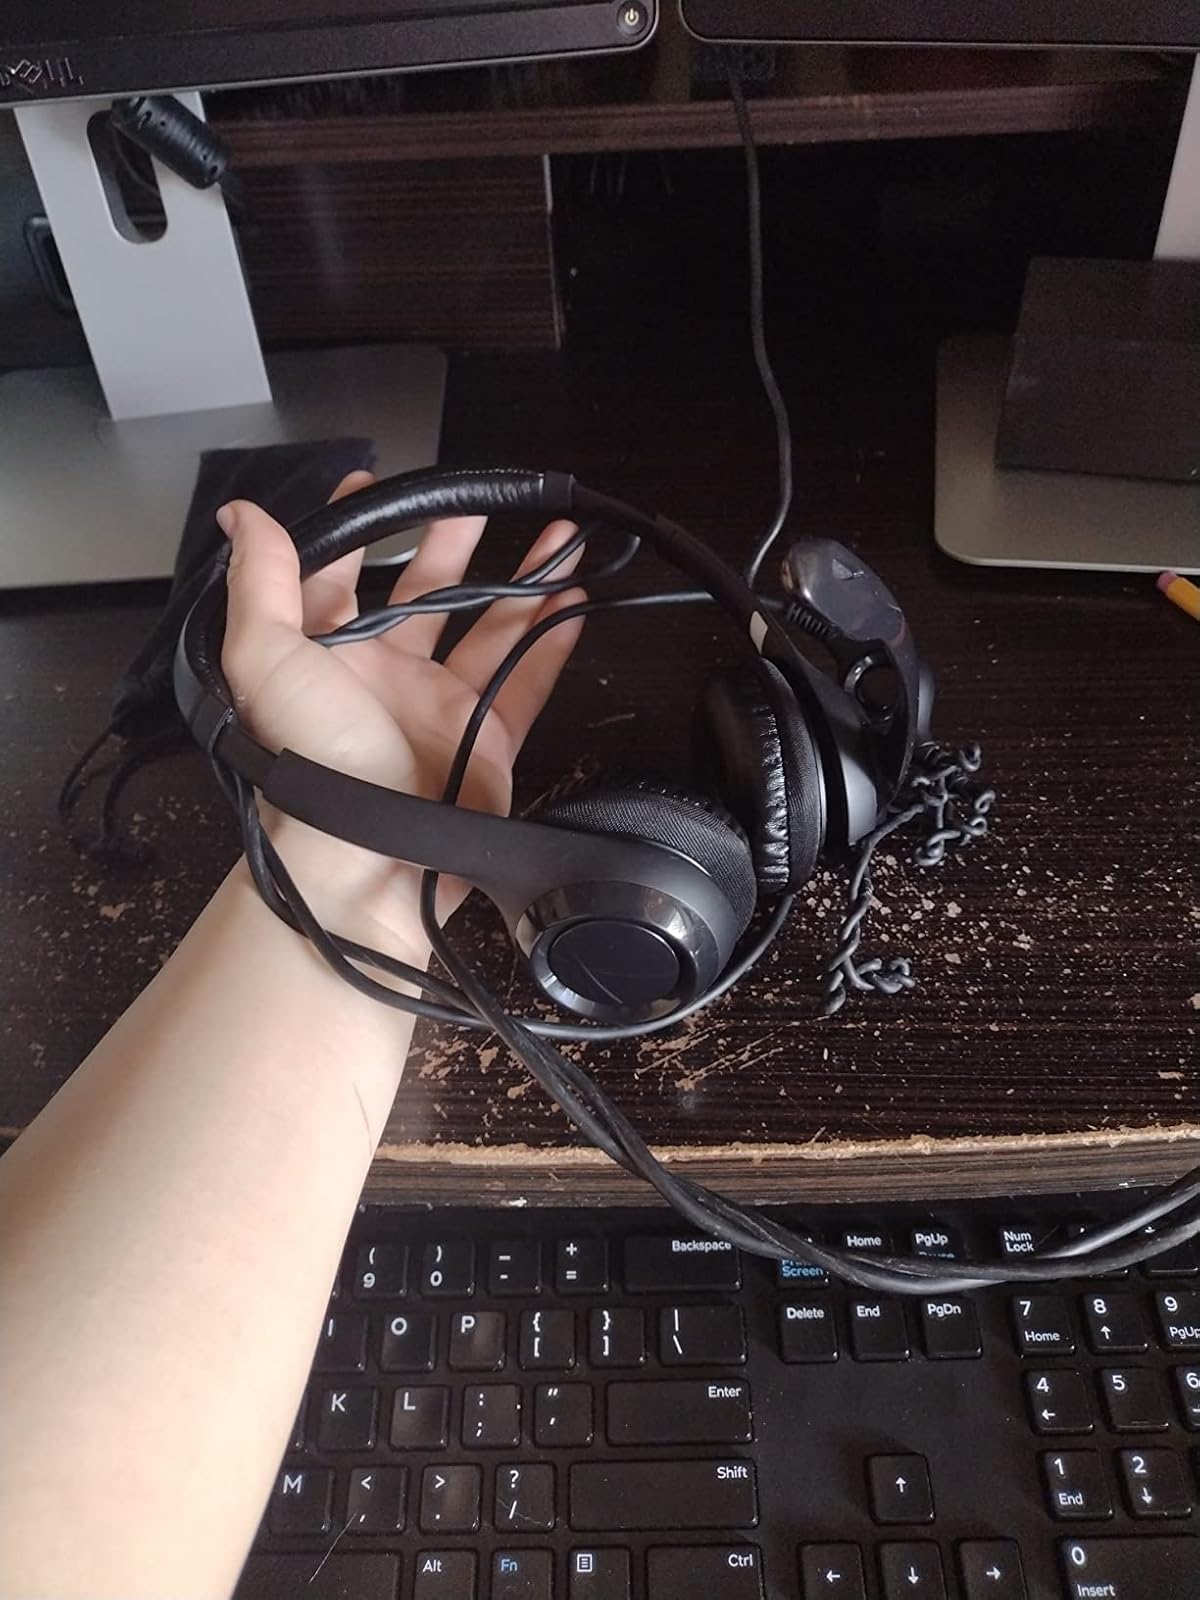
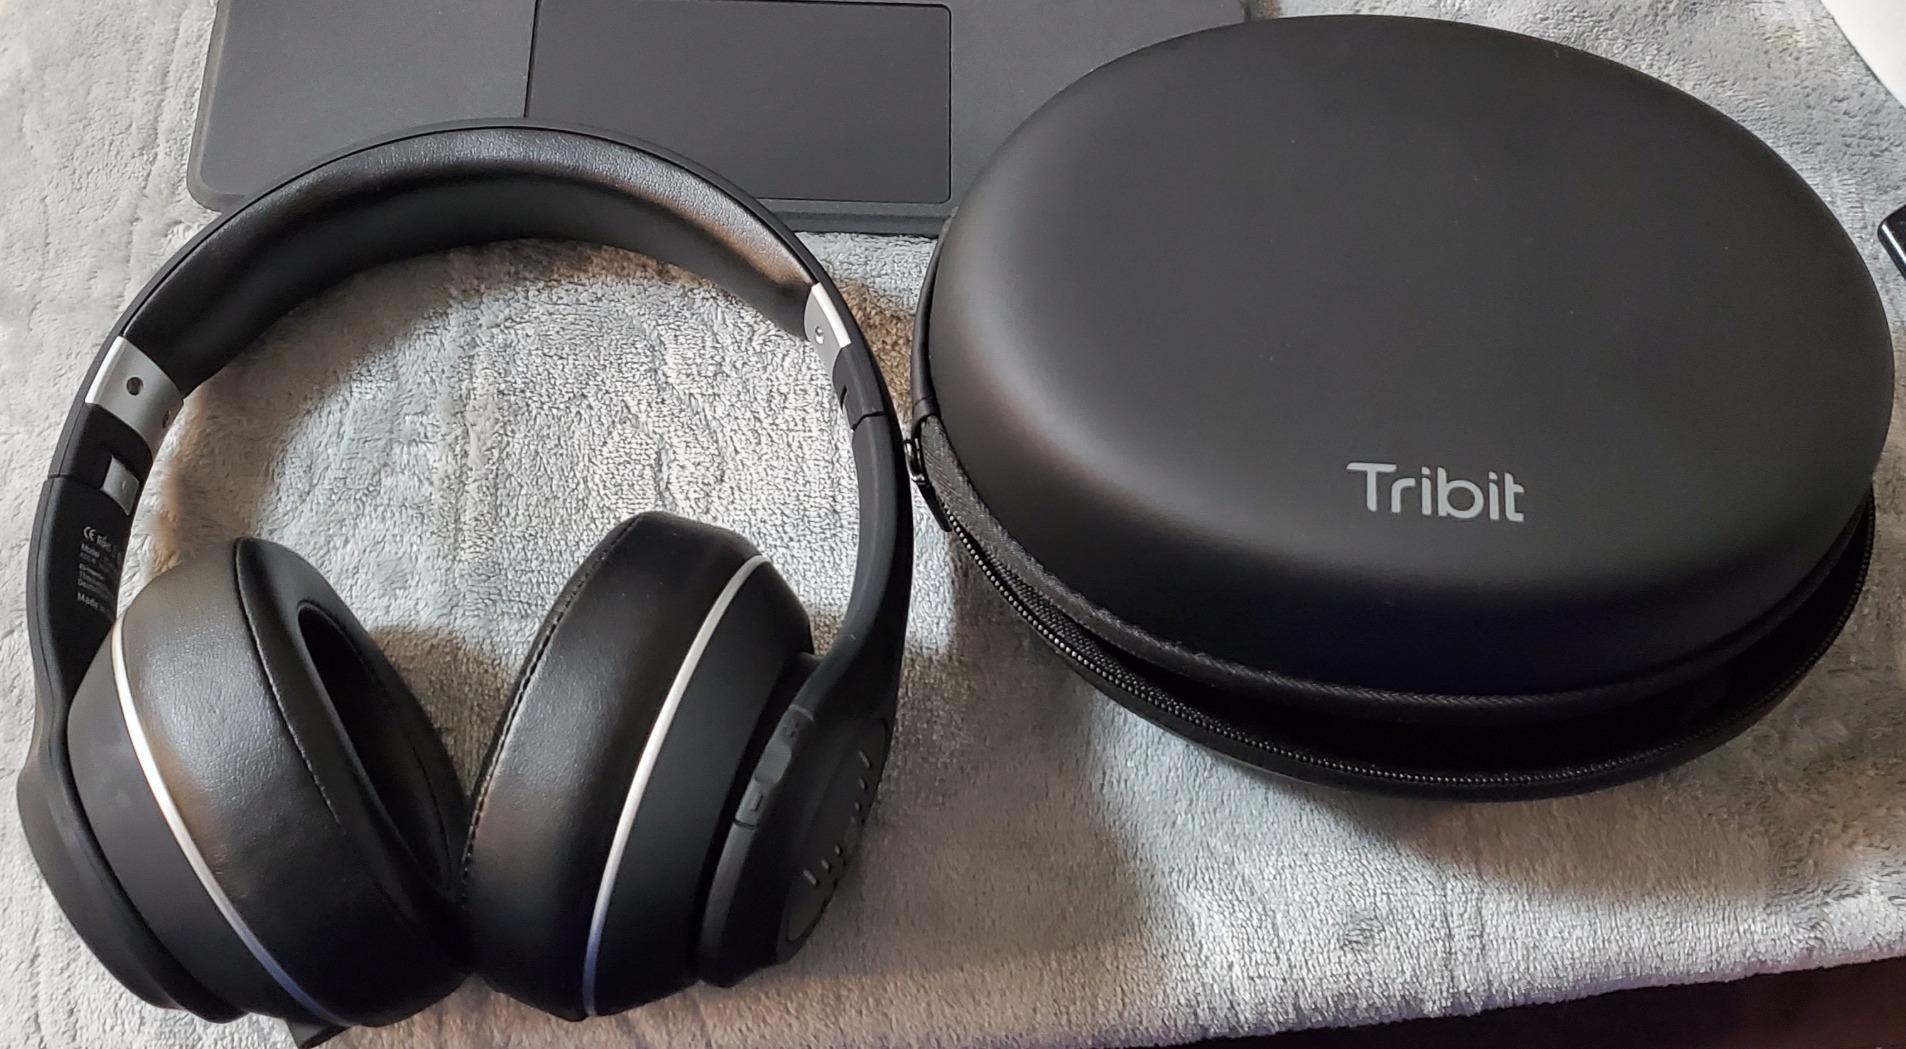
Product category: headphones
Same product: no